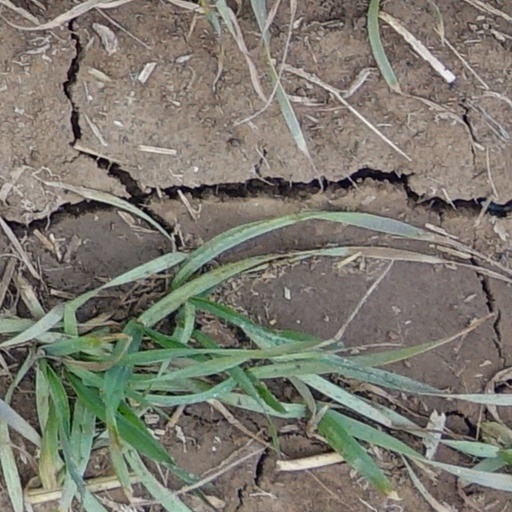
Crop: wheat